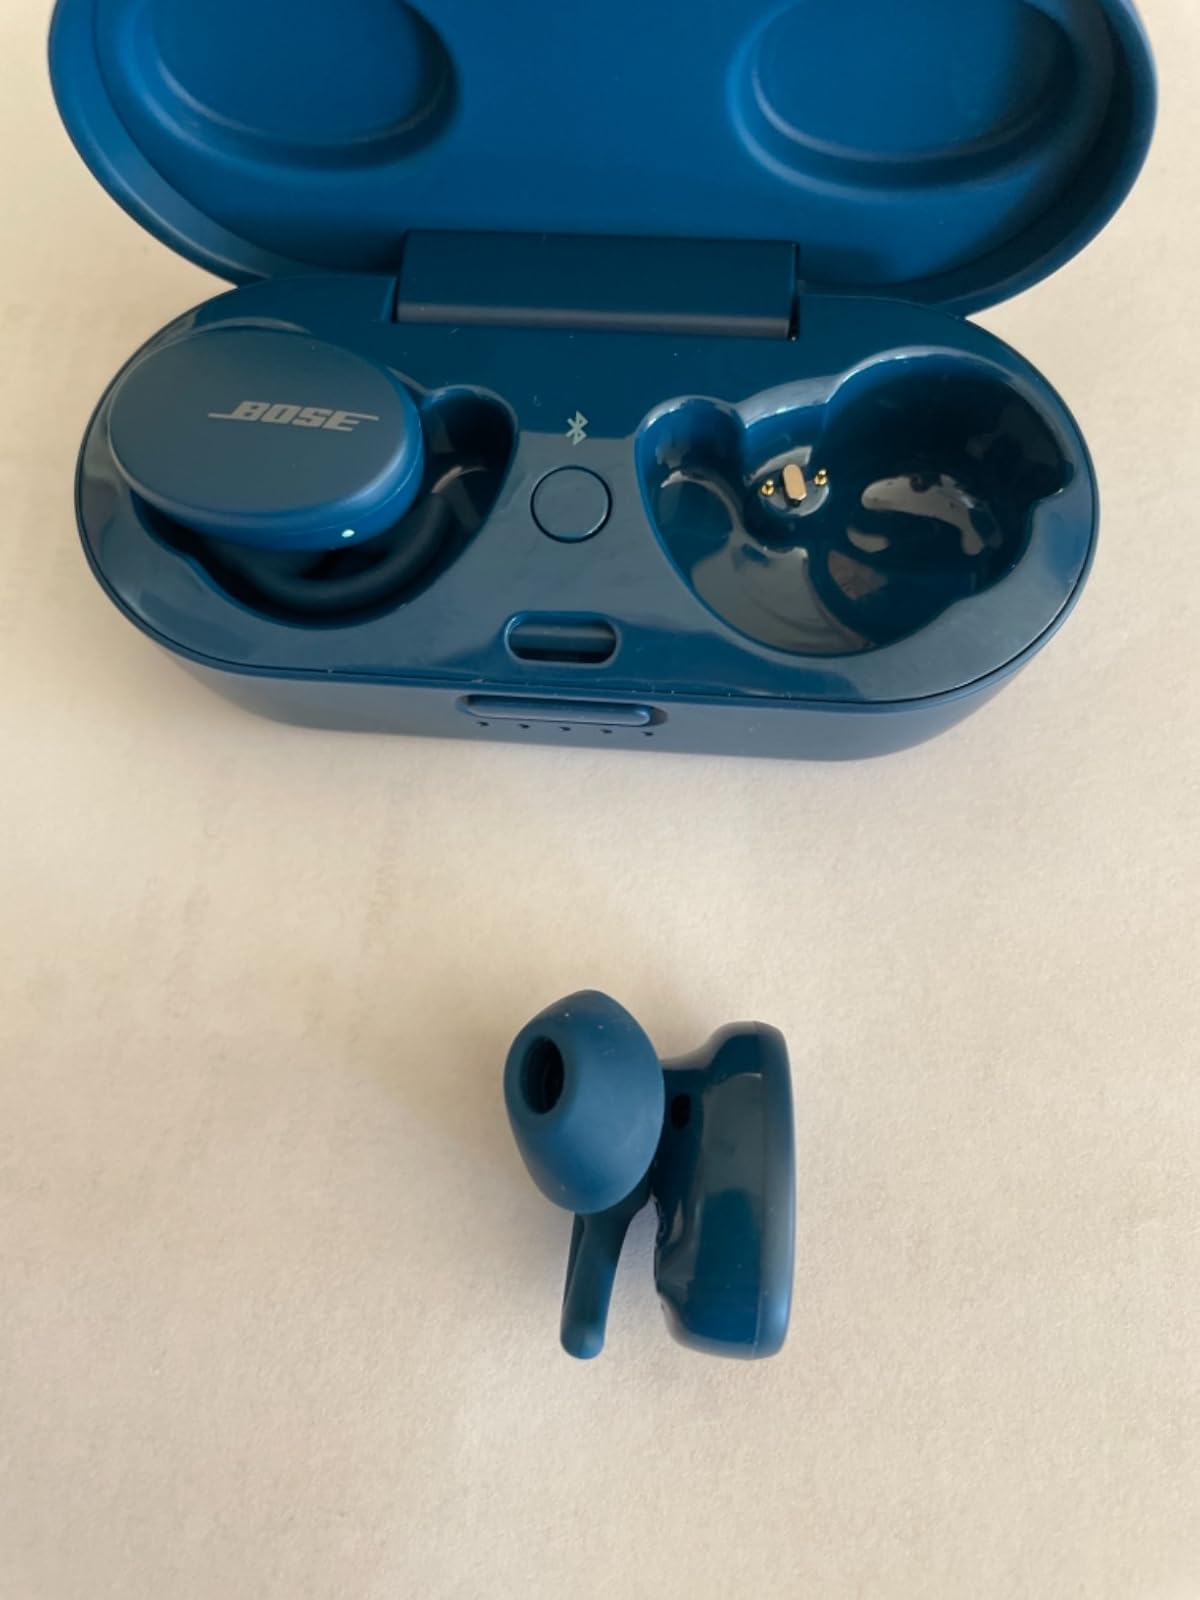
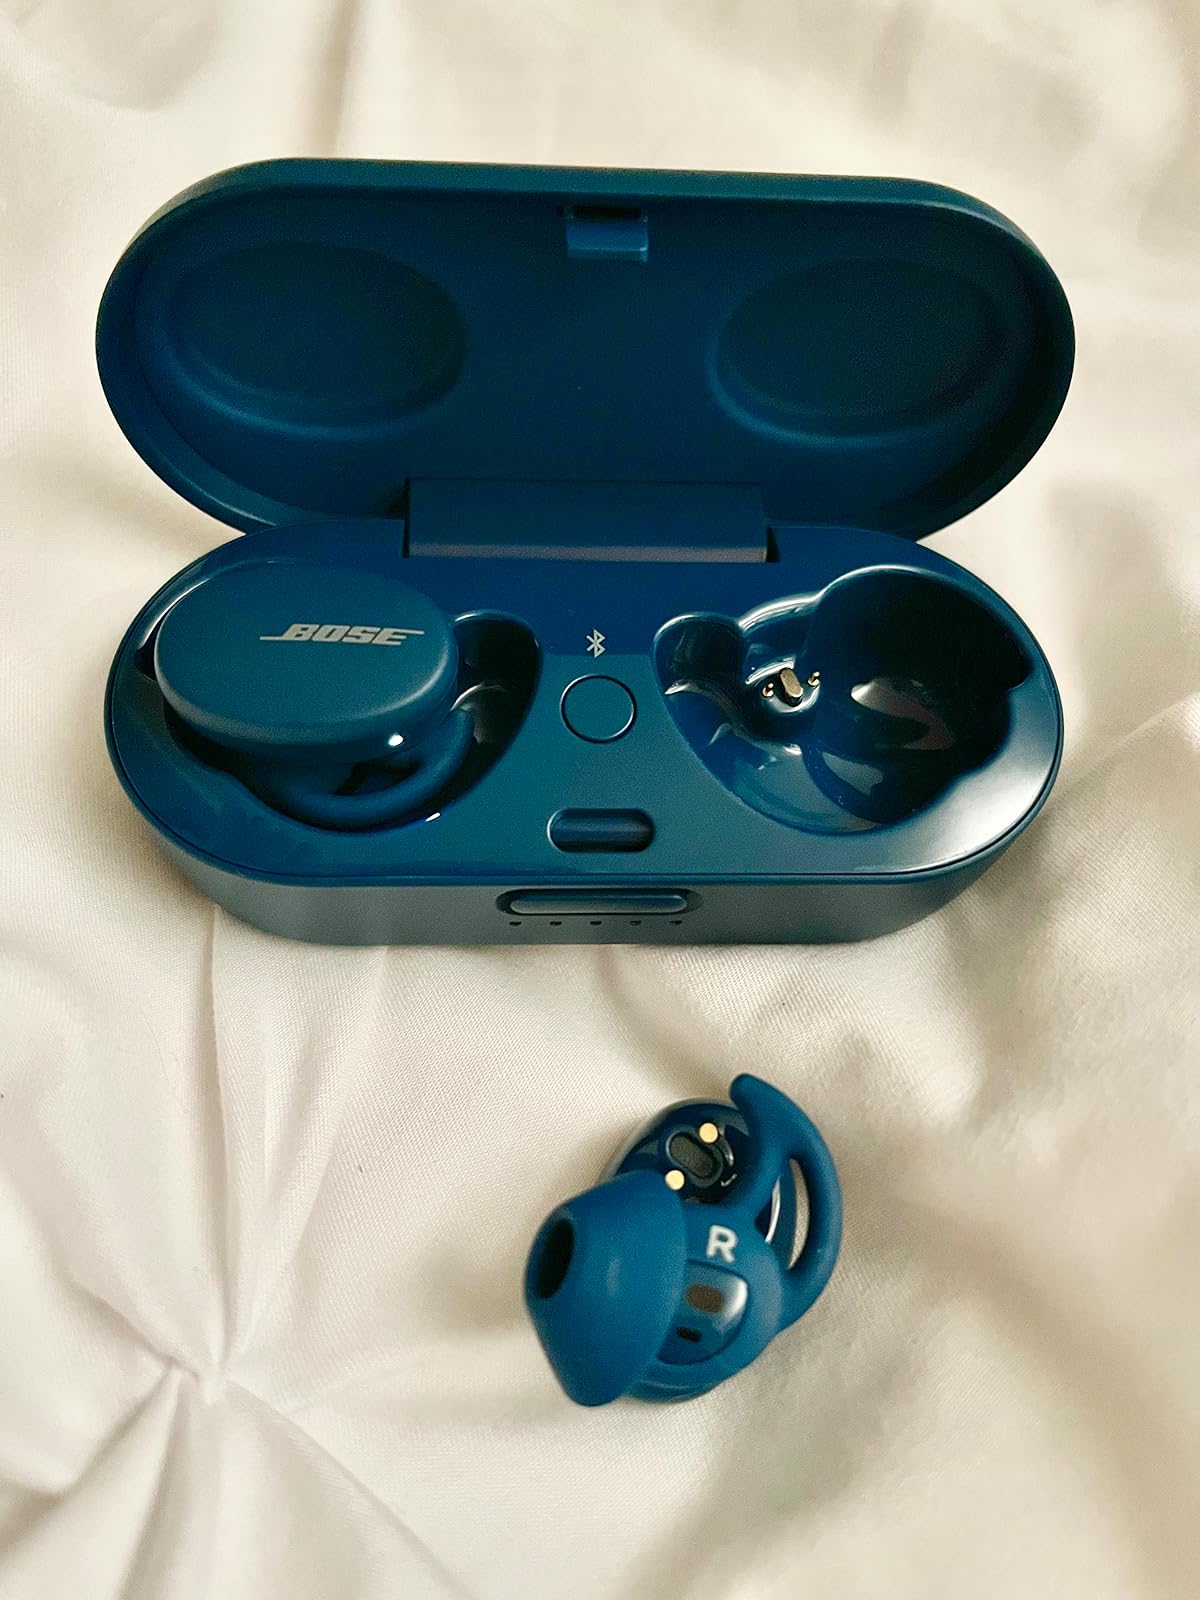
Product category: earbuds
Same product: yes